Villa Ephrussi de Rothschild

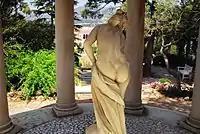
Temple of Love

The garden "à la française" is the largest and occupies the area behind the villa. Next to the villa there is a terrace with a formal French garden and topiaries. Beyond the terrace is a park with palm trees and a long basin, ornamented with fountains, statues, and basins with water lilies and other aquatic plants. On the far end of the park is a hill covered with cypress trees, surrounding a replica garden of the Temple of Love at the Petit Trianon palace in Versailles. The slope below the temple has a cascade of water in the form of a stairway, which feeds into the large basin.